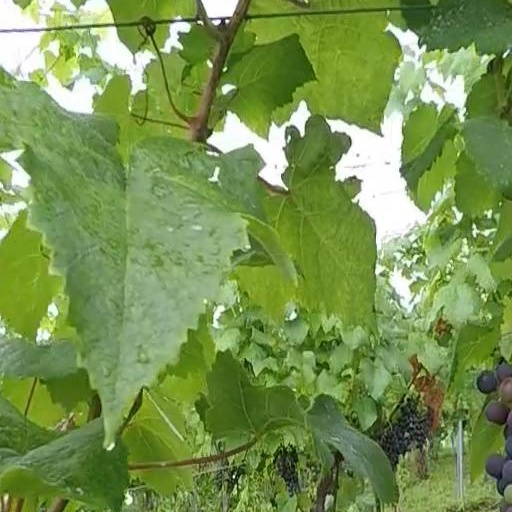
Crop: grape